Josef Václav Sládek

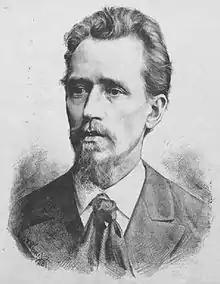
Josef Václav Sládek, painting by Jan Vilímek

Josef Václav Sládek (27 October 1845 in Zbiroh – 28 June 1912 in Zbiroh) was a Czech poet, journalist and translator, a member of the literary group , and a pioneer of children's poetry in Czech lands.